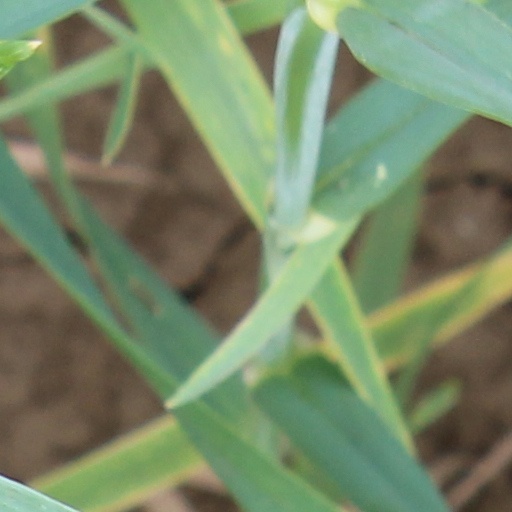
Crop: wheat